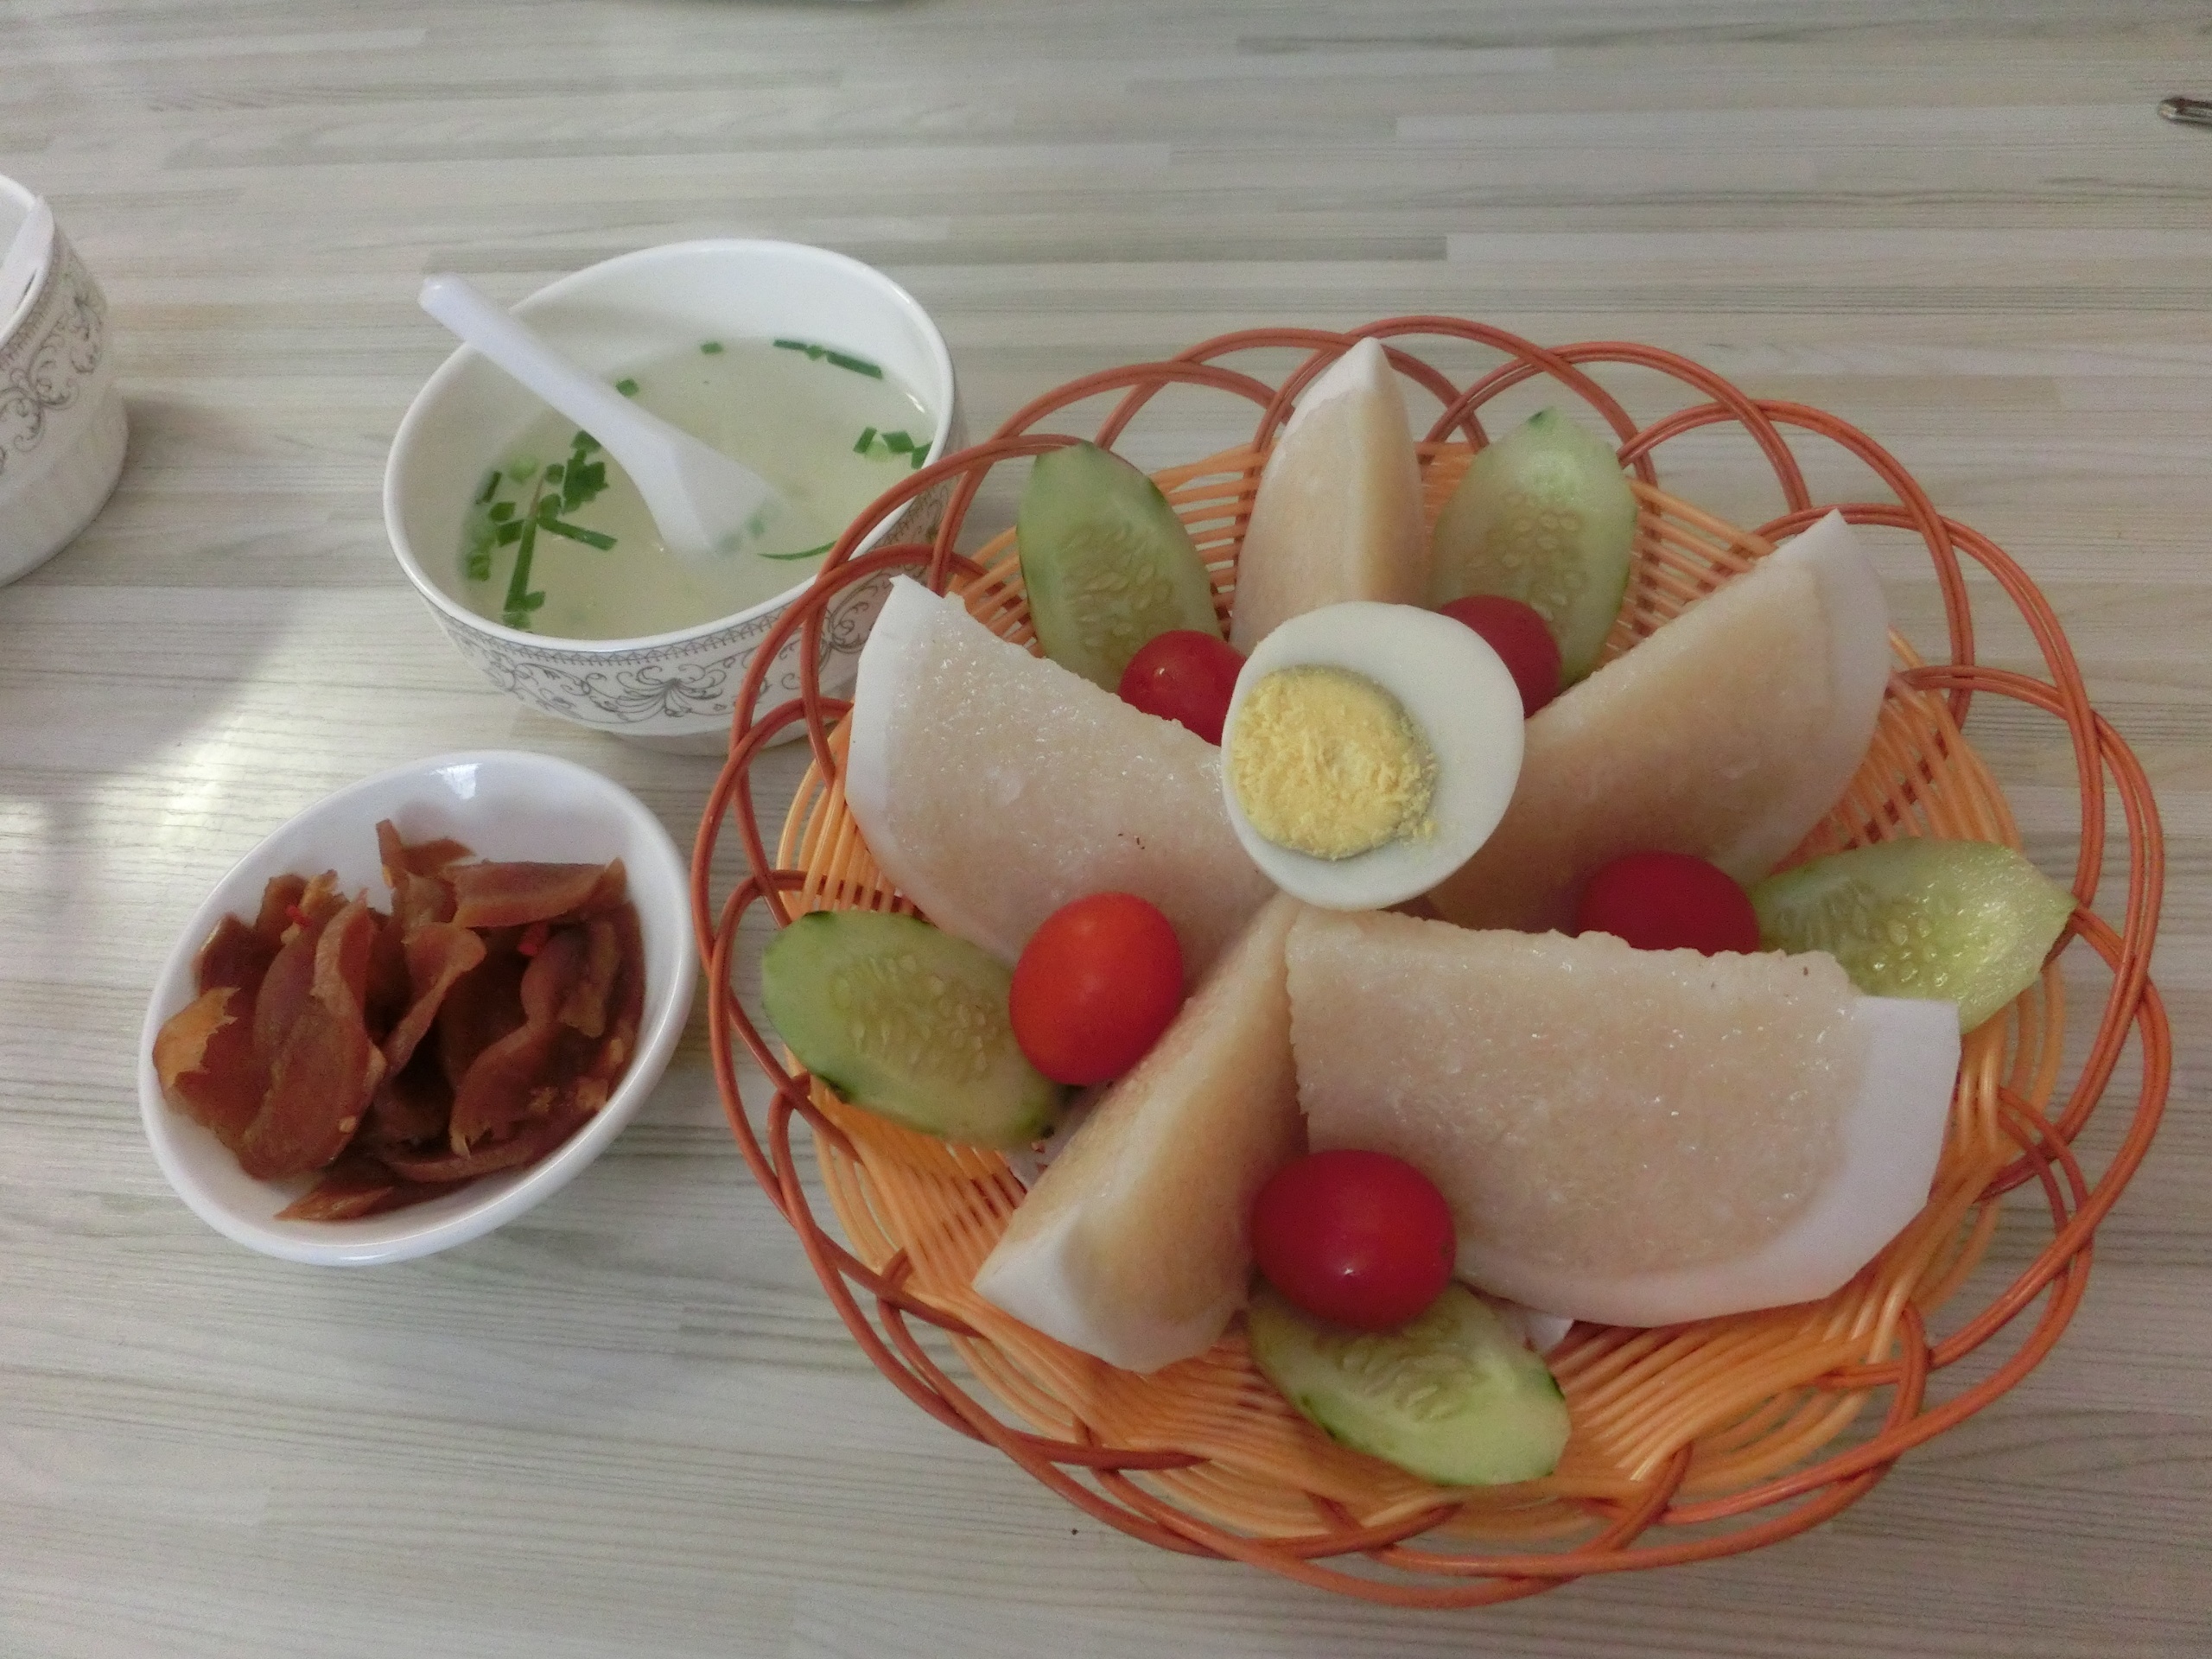
dish, meal, food, breakfast, lunch, cuisine, asian food, coconut food catering, hainan snacks, special foods